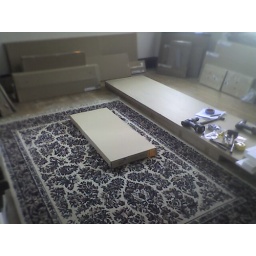
W1839 - 18 inch wide wall cabinet to the left of the oven - in flat packs